List of Billboard Hot 100 number ones of 2013

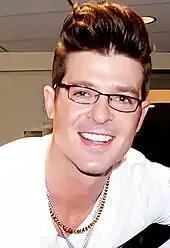
Robin Thicke "(pictured)" earned his first Hot 100 number-one single with "Blurred Lines", which stayed at the top position for twelve straight weeks.

The "Billboard" Hot 100 is a chart that ranks the best-performing singles of the United States. Its data, published by "Billboard" magazine and compiled by Nielsen SoundScan, is based collectively on each single's weekly physical and digital sales, as well as airplay and streaming. In 2013, a total of 11 singles claimed the top spot in 52 issues of the magazine. One of which, "Locked Out of Heaven" by singer Bruno Mars started its peak position in late 2012.